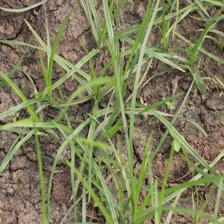
Label: Grass